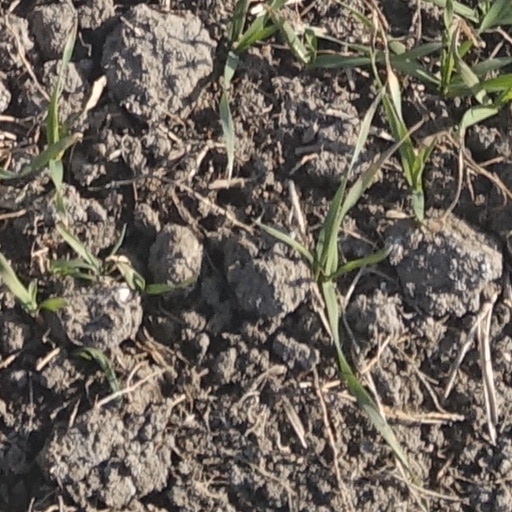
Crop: wheat